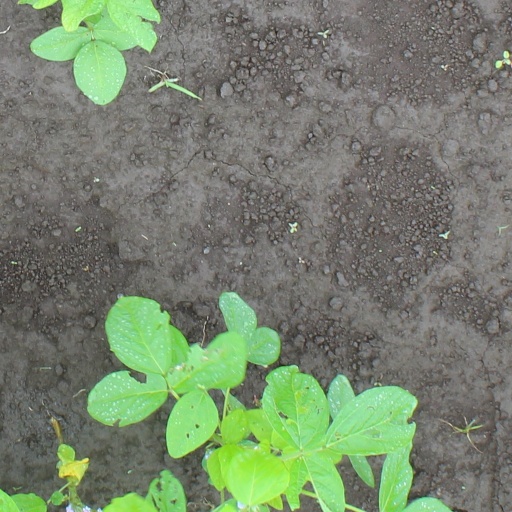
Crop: soybean